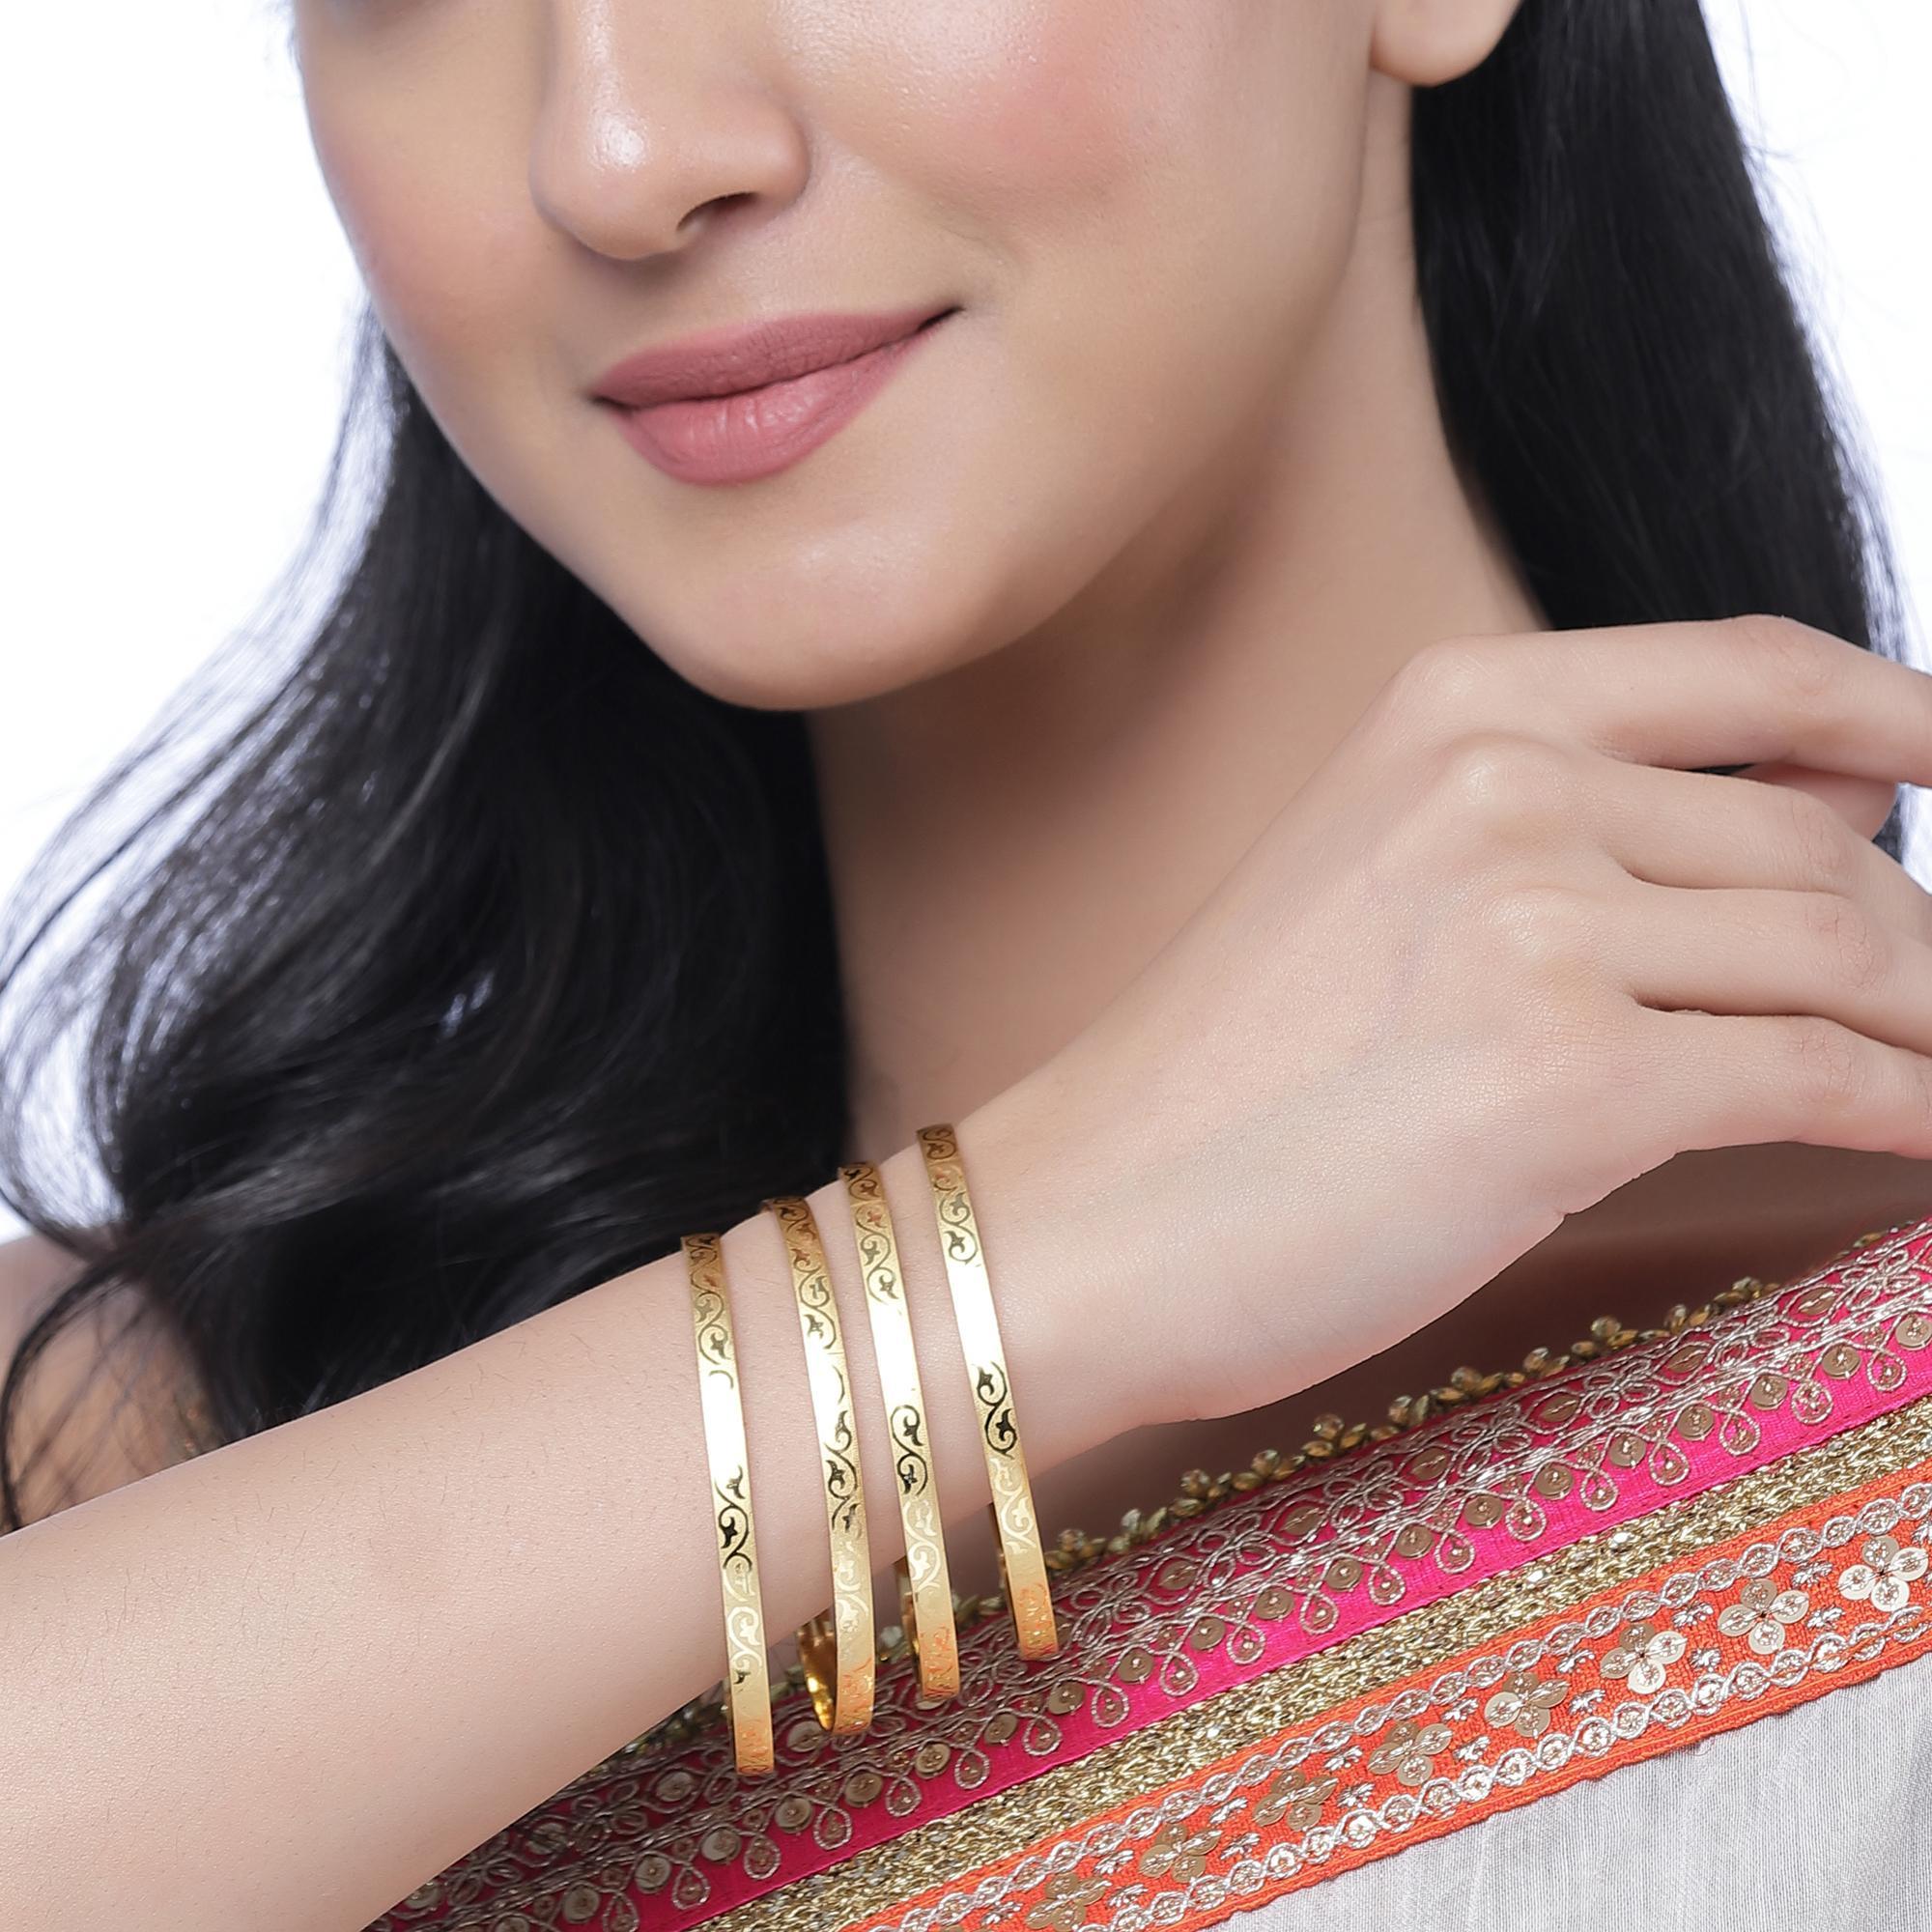
Zeneme Gold-Plated Brass Golden Floral Vine Textured Handcarfted Classic Bangles For Women (Set Of 4 )
Type: Bangles
Brand: Zeneme
Price: Rs. 249
 Stylish party wear bangles - zeneme fashion jewellery presents these stylish bangles which are suitable for all occasions office wear, wedding and party wear. The colour complements all outfits and may be worn as a statement piece to any occasion. The designer artificial jewellery at zeneme is available in various designs and patterns like floral design, heart shape design, dancing peacock, crystal design and many more. The imitation designer jewellery that will go with your outfit and style up your fashion statement with variable designs and patterns to give you charming and elegant look is available at zeneme. Zeneme has huge collection of designer imitation jewellery like american diamond jewellery collection, gold plated jewellery collection, temple jewellery collection, valentine collection, jewellery combos and many more.
Features: What you get - set of 4 gold-plated floral vine textured handcarfted classic bangles, secured with slip-on closure. ,Luxury gifting idea - give a meaningful and luxurious gift with zeneme jewellery. A favourite gift choice, each zeneme jewellery for women comes with a signature gift box,Material craftsmanship - finest quality stones and environmentally friendly nonprecious metals are used for making the jewelry set. It is safe for wearing for long hours.,Jewellery care - keep the jewellery away from direct heat, water, perfumes, deodorants and other strong chemicals as they may react with the metal or plating.,Nickel free and lead free as per international standards that makes it very skin friendly. The plating is non-allergic and safe for all environments.,Dimensions - bangle size 2.4 - diameter - 5.715 cm, circumference - 17.9324 cm bangle size 2.6 - diameter - 6.0325 cm, circumference - 18.9484 cm bangle size 2.8 - diameter - 6.35 cm, circumference - 19.939 cm
Included: Set Of 4 X Floral Vine Textured Handcarfted Classic Bangles